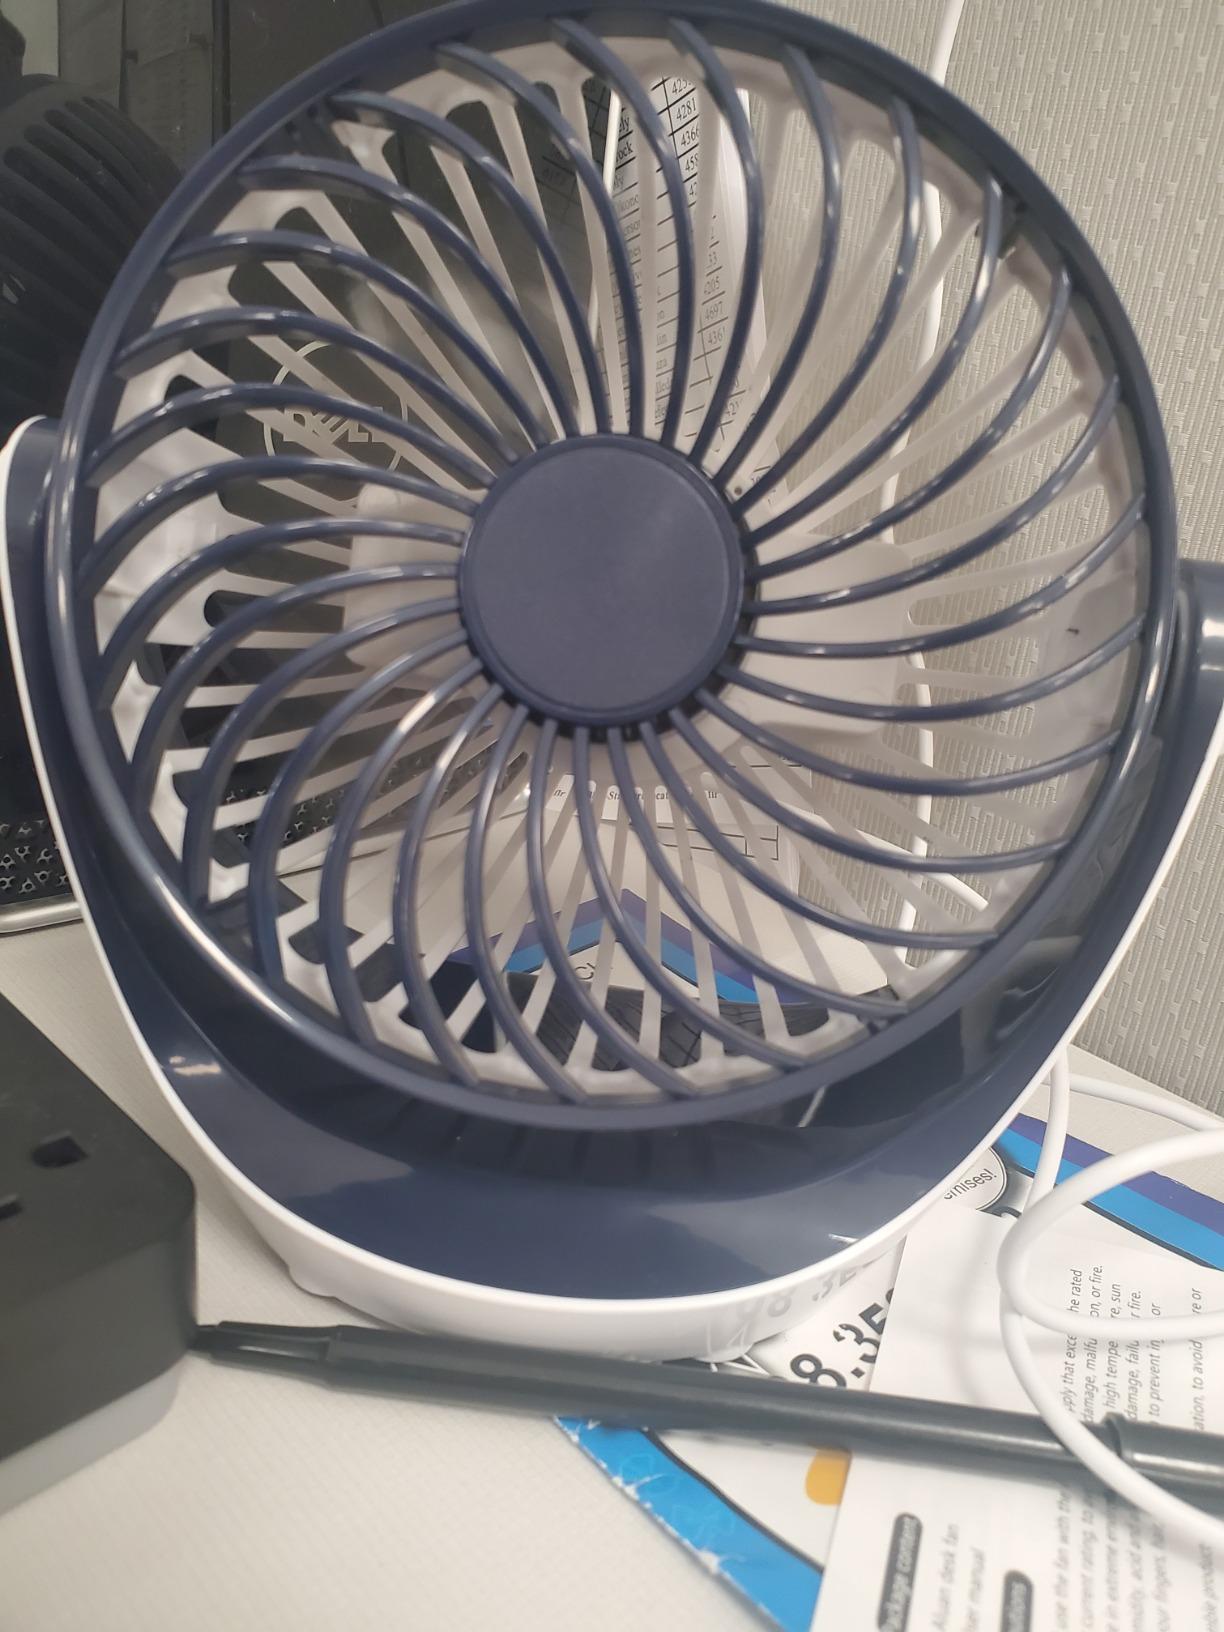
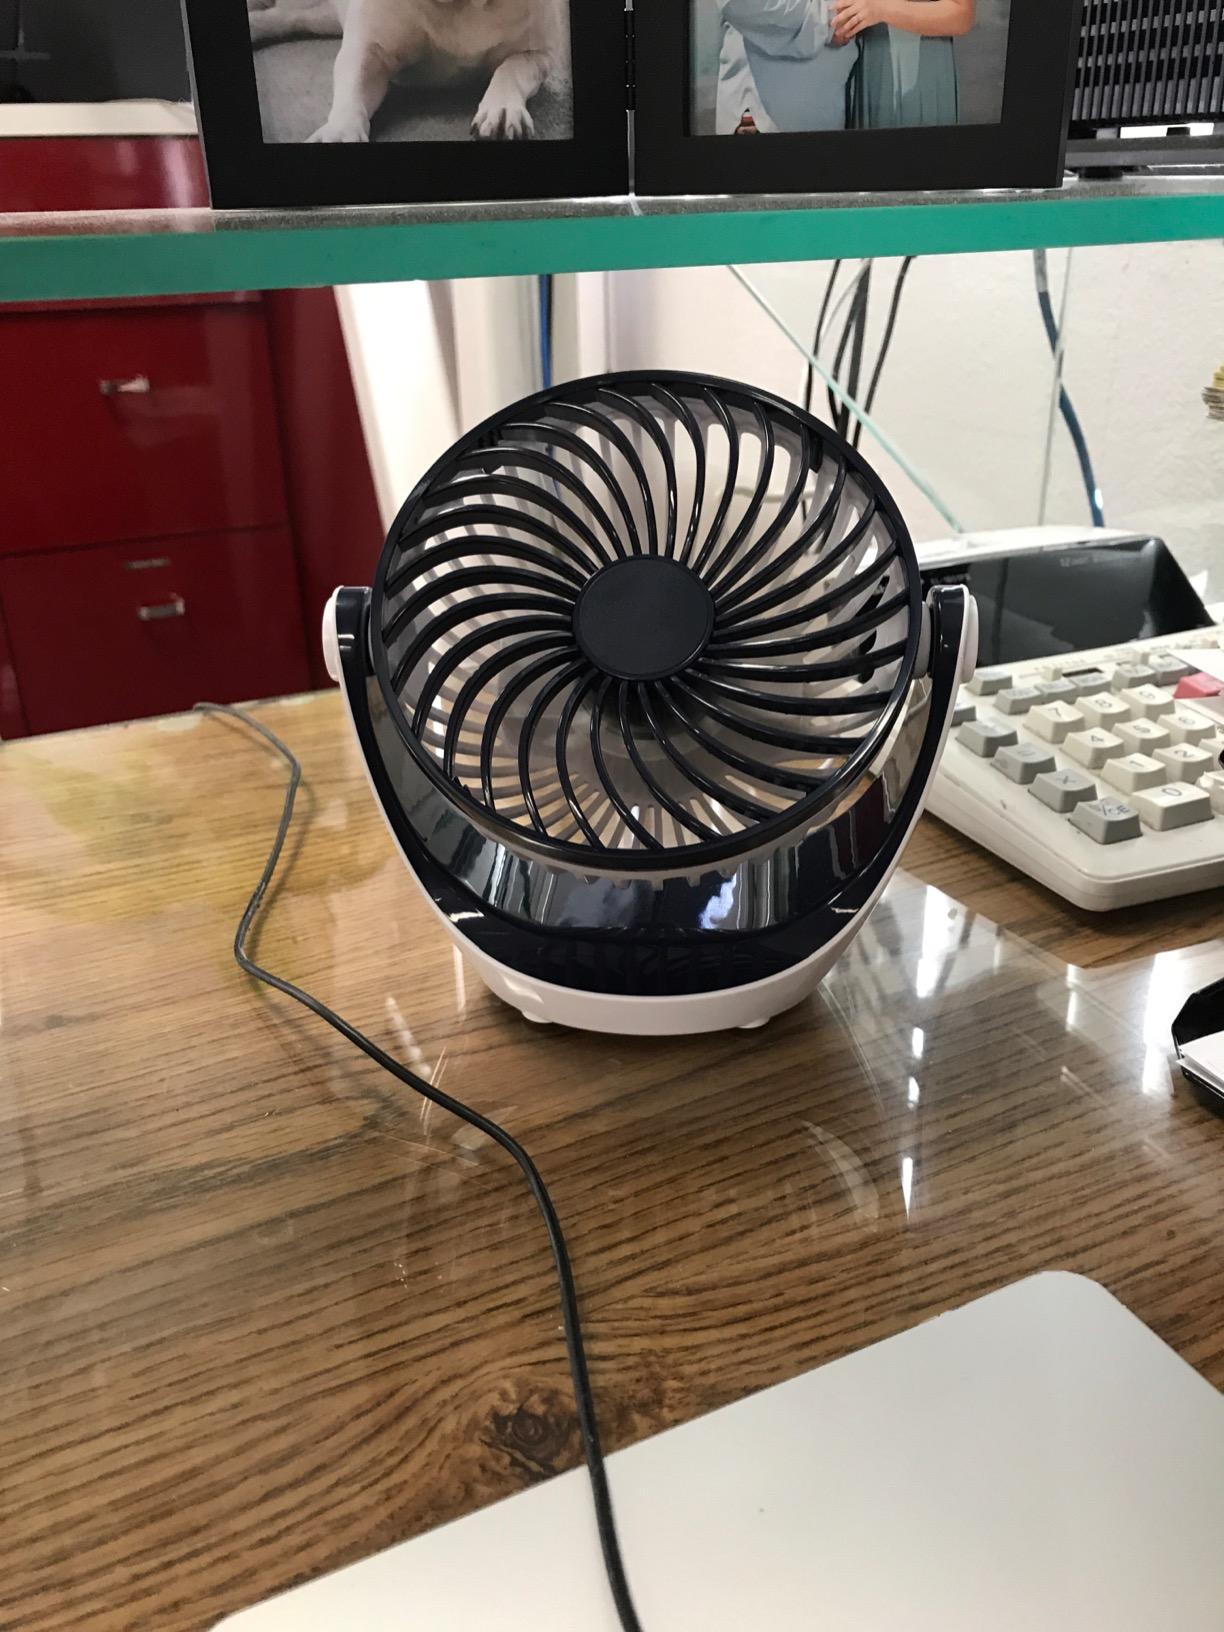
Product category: fan
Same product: yes